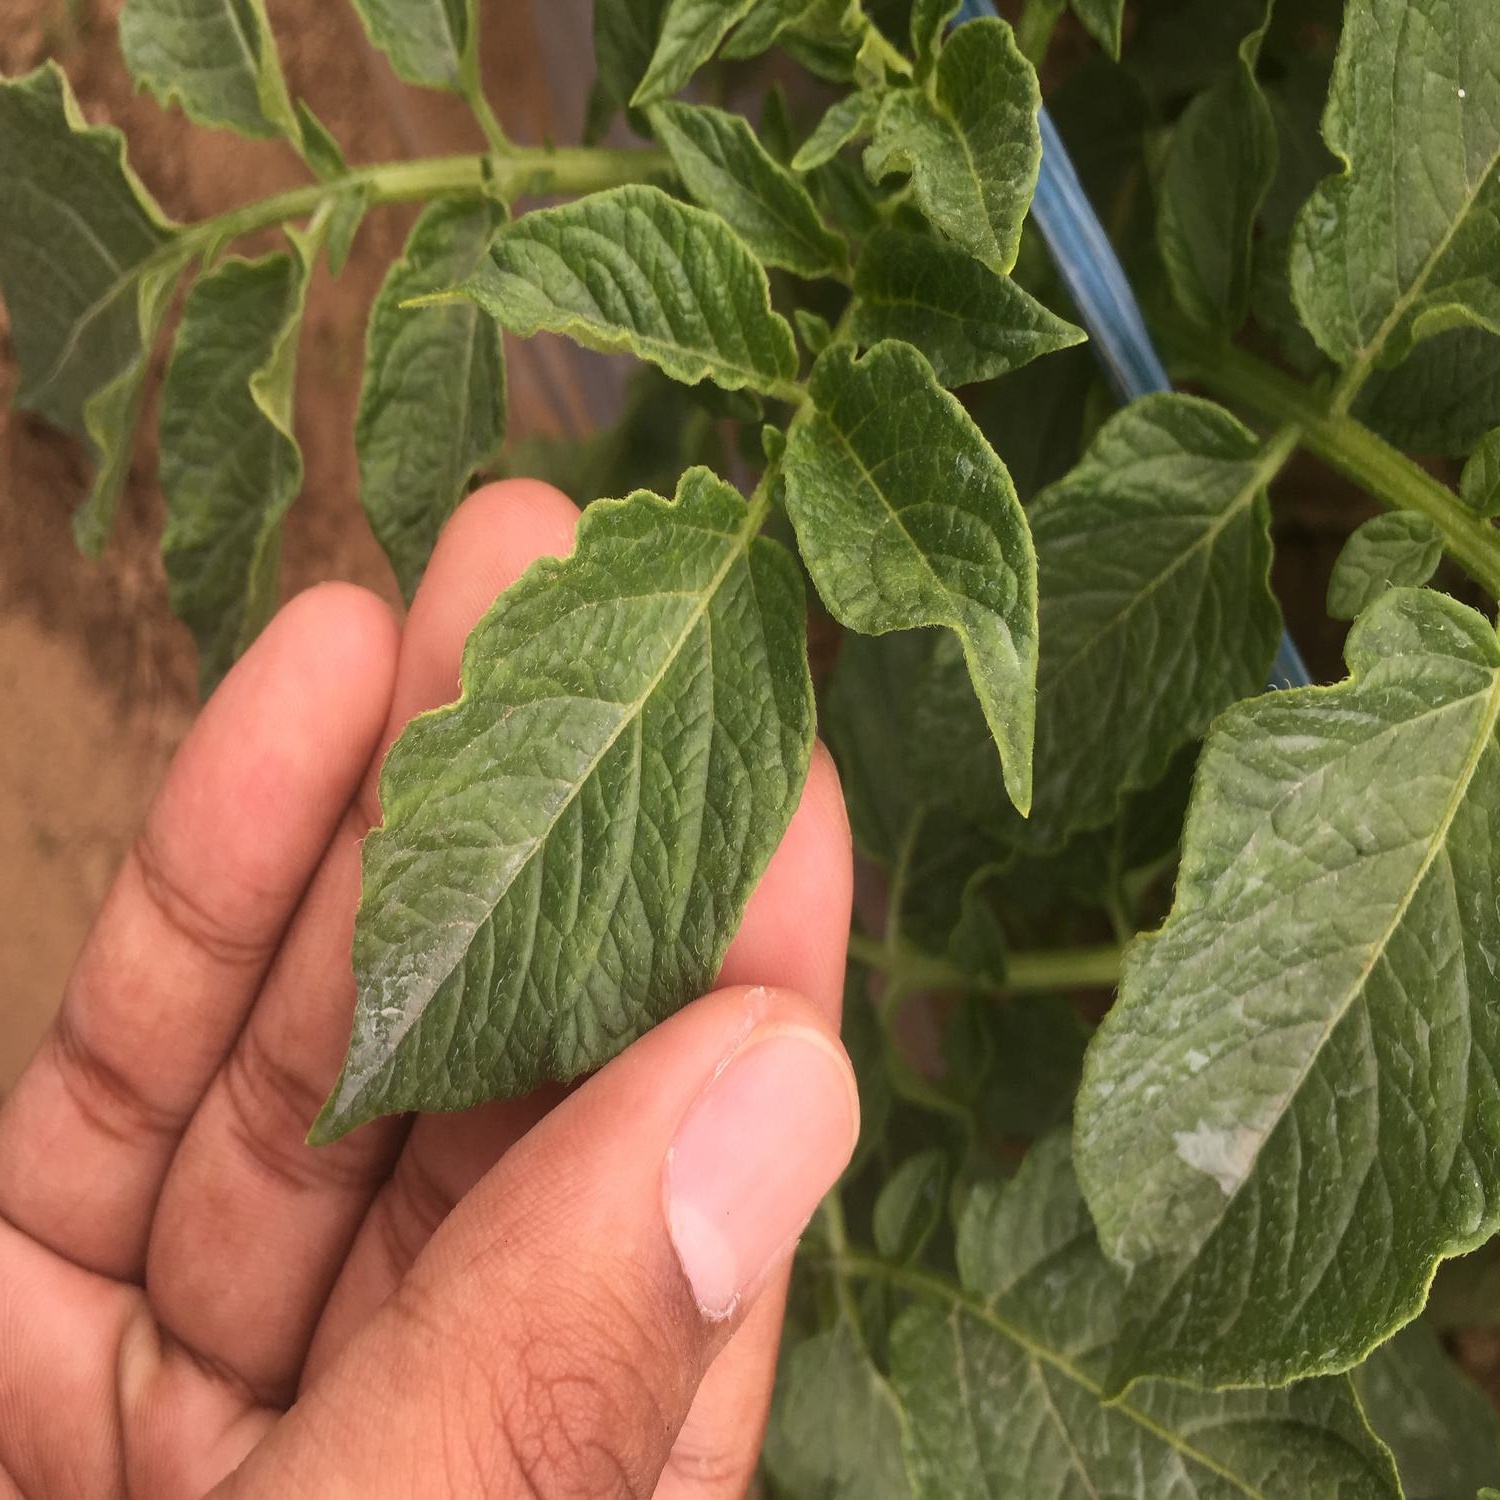
Etiqueta: Virus